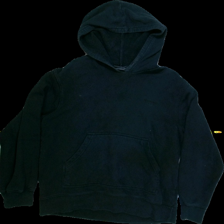
View: front
Type: Sweater
Category: Ladies
Brand: Not Applicable
Colors: Black
Material: 100%cotton
Pattern: Logo print
Cut: Regular
Size: M
Season: All
Trend: No trend
Stains: Yes
Price range: <50
Recommended usage: Export